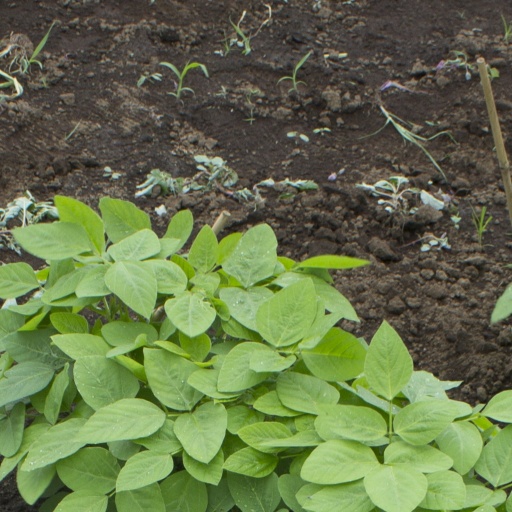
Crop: soybean